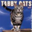
Label: cat